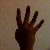
The image shows a hand gesture representing the number 4 in Indian Sign Language.